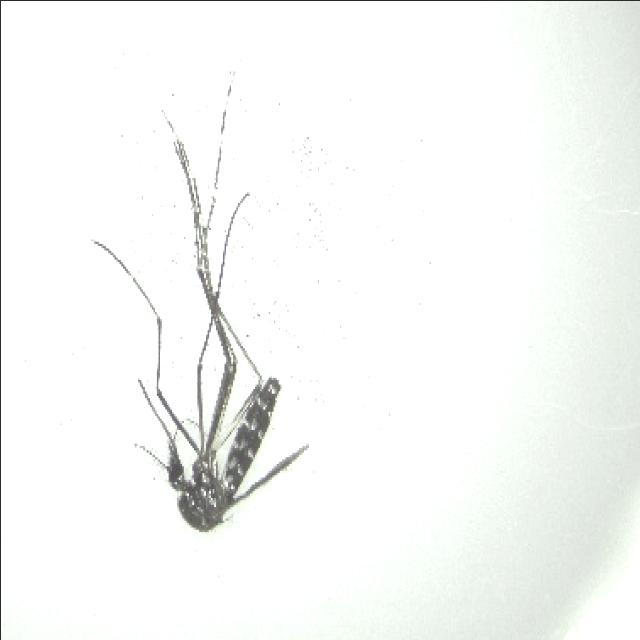
Species: aedes_albopictus